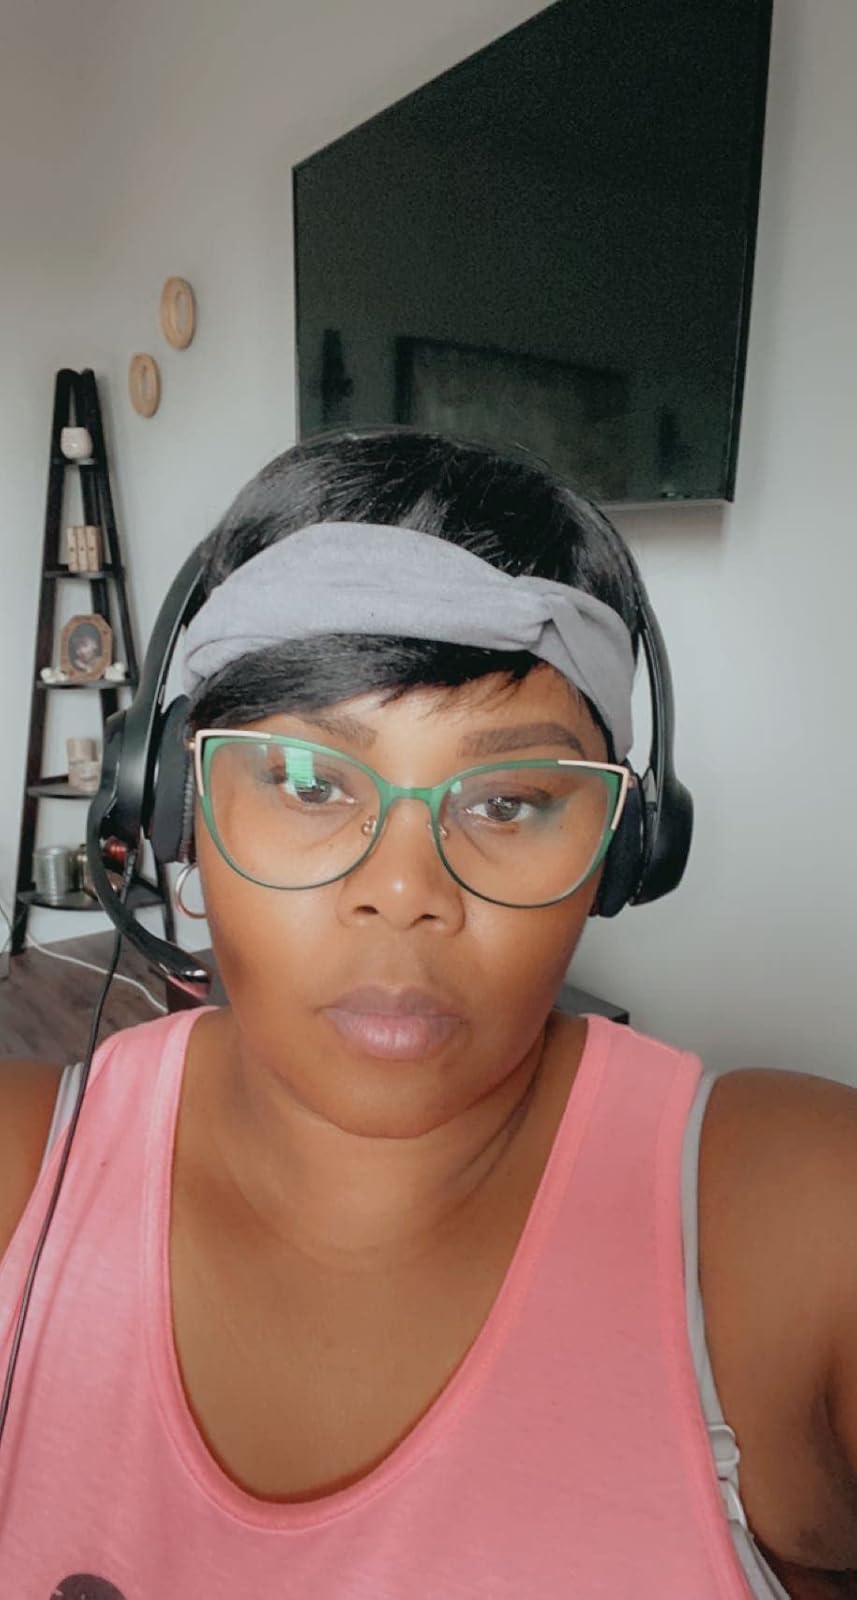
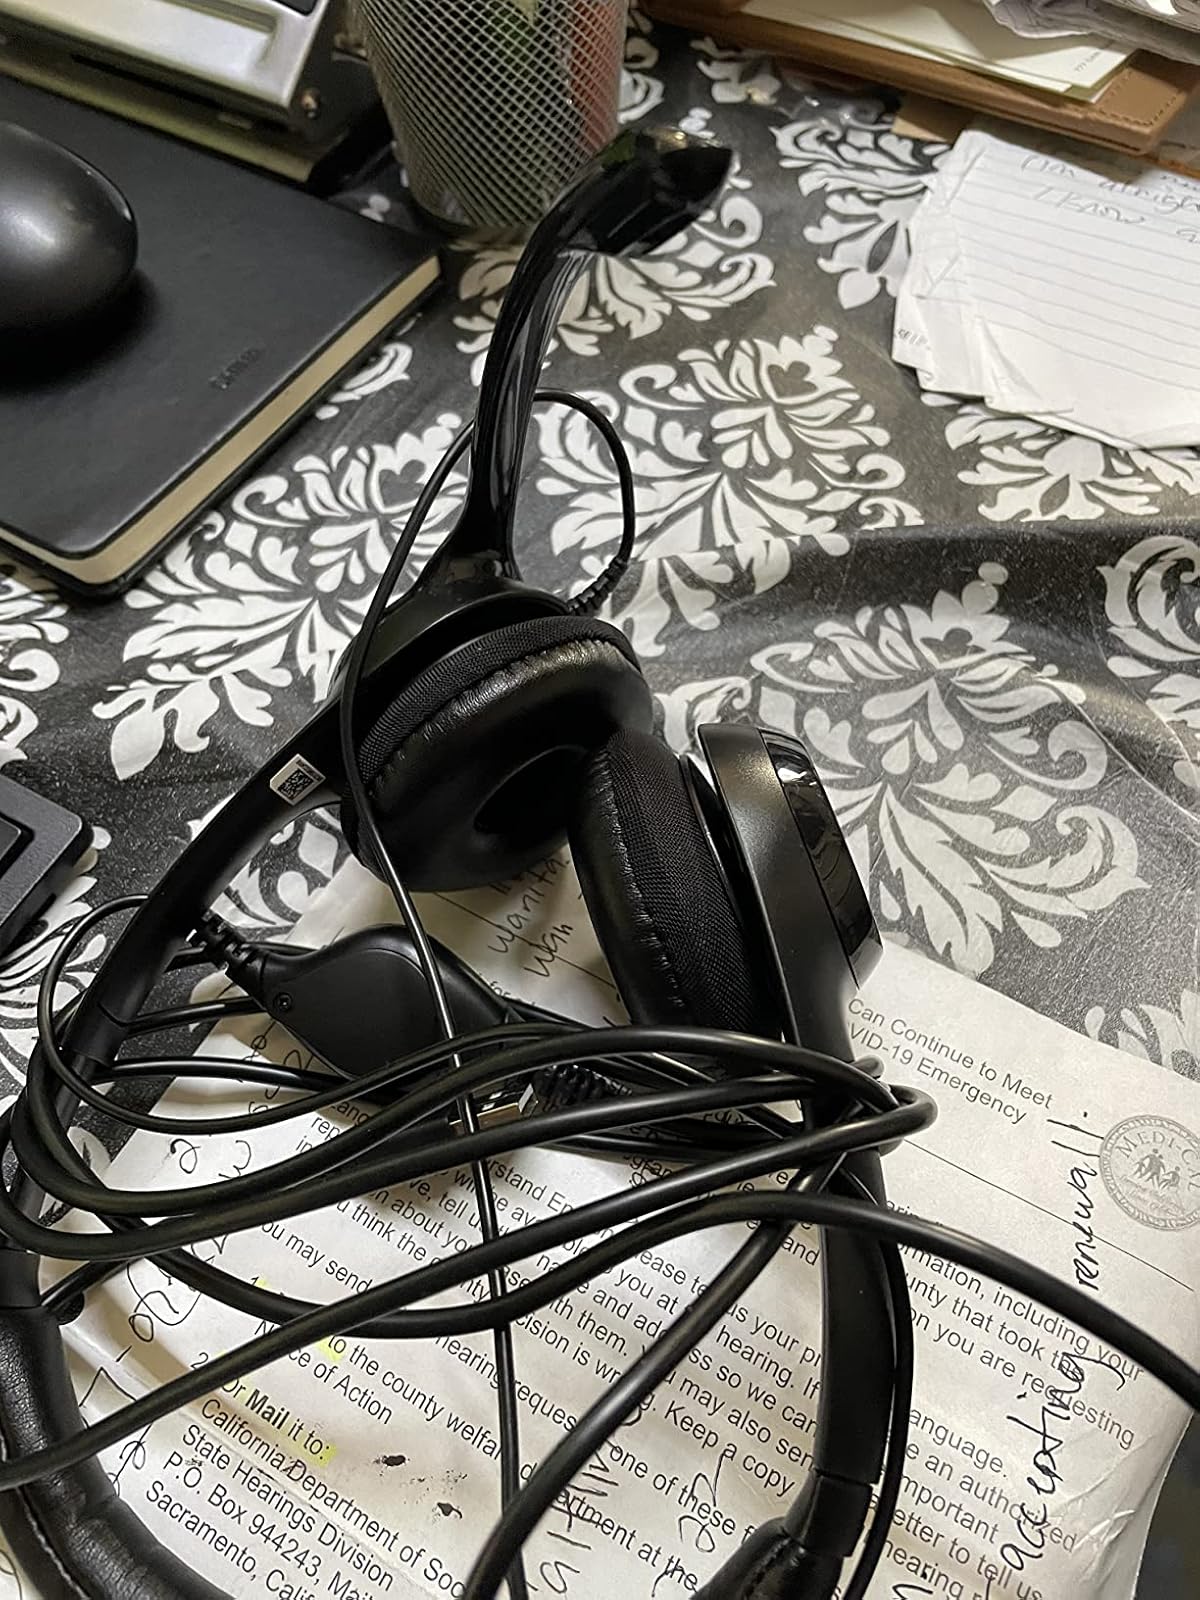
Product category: headphones
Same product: yes